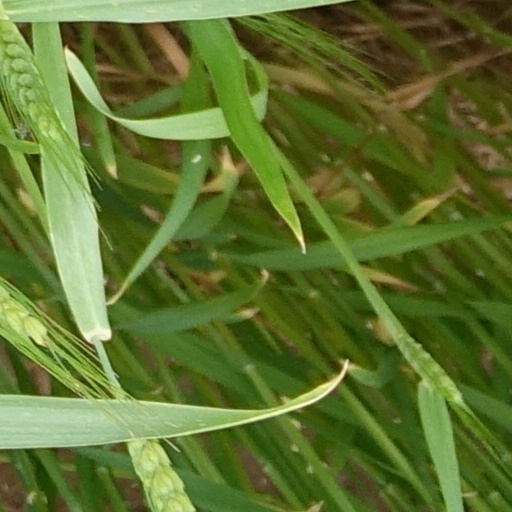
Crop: wheat